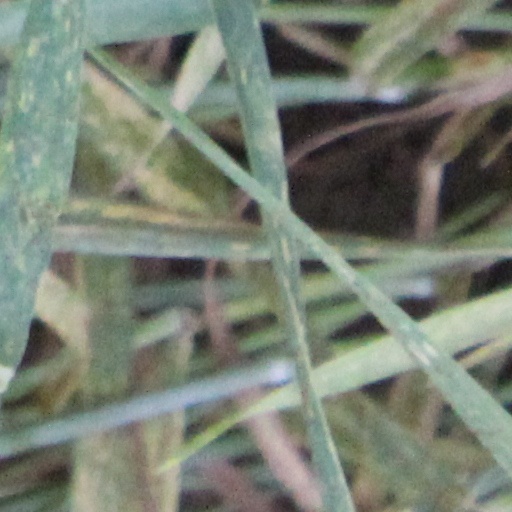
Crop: wheat